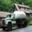
Label: truck